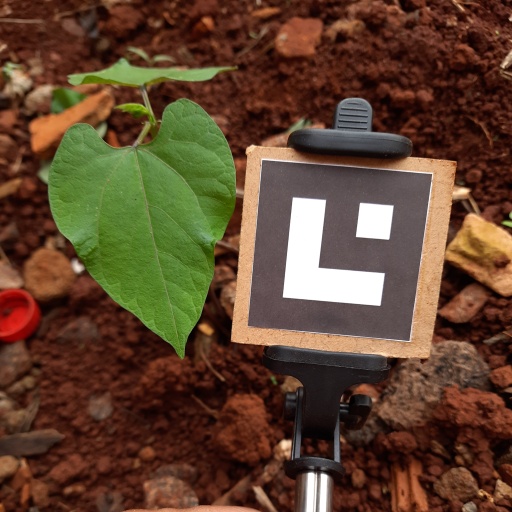
Observations: wavy surface, no eating holes, under shade